Orders, decorations, and medals of Canada

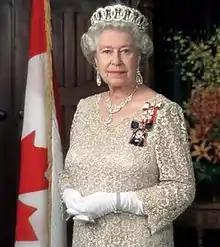
The former Queen of Canada, Elizabeth II, was during her reign the fount of the Canadian honours system, pictured here wearing her insignia as Sovereign of the Order of Canada and of the Order of Military Merit

Since as far back as the reign of King Louis XIV, the monarchs that reigned over colonies in New France, British North America, and present-day Canada have bestowed royal honours, decorations, and medals on those living under their sovereignty, in recognition of their services to the state. Early governors of New France also desired to establish local honours in or import European honours to Canada; Samuel de Champlain, for instance, founded on 14 November 1606 the Order of Good Cheer (still extant today) and Charles de Montmagny had designs to establish the Sovereign Military Order of Malta in New France while he was governor from 1635 to 1648. The , established by King Louis XIV in 1693 specifically to honour worthy French, Catholic military officers, came to be one of the most familiar honours in New France; some 300 people associated with Canada were appointed into it, Louis-Hector de Callière being the first. Appointments into the order continued even after the transfer of New France to the British Crown in 1763.